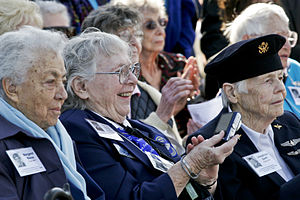
Kvinde
Kvindelige amerikanske krigsveteraner ved en mindeceremoni
En kvinde er et hunkønnet menneske; det vil sige af arten Homo sapiens. Betegnelsen kvinde anvendes normalt kun om en fuldvoksen person, mens "pige" er den normale betegnelse for et hunkønnet barn eller ung person. Betegnelsen kvinde anvendes herudover somme tider til at identificere et hunkønnet menneske, uafhængigt af alder, i sammenhænge såsom "kvinders rettigheder". Ordet kan herudover også henvise til en persons kønsidentitet. Kvinder med typisk genetisk udvikling er oftest i stand til at føde børn fra puberteten og frem til menopausen. Transkønnede personer, der biologisk er mænd og identificerer sig som kvinder, er dog en undtagelse herfra. Nogle interkønnede mennesker, der identificerer sig som kvinder kan ikke føde børn, enten på grund af sterilitet eller fordi de har arvet et eller flere Y-kromosomer. I ekstremt sjældne tilfælde kan mennesker som har Swyer-syndrom føde med medicinsk assistance. Op igennem historien har kvinder haft særlige roller i forskellige kulturelle samfund.